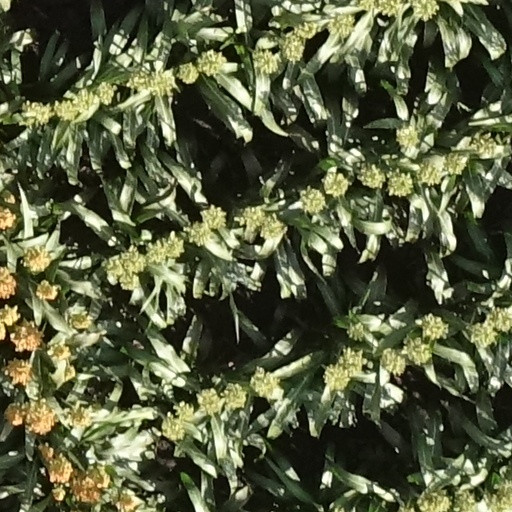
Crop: sorghum